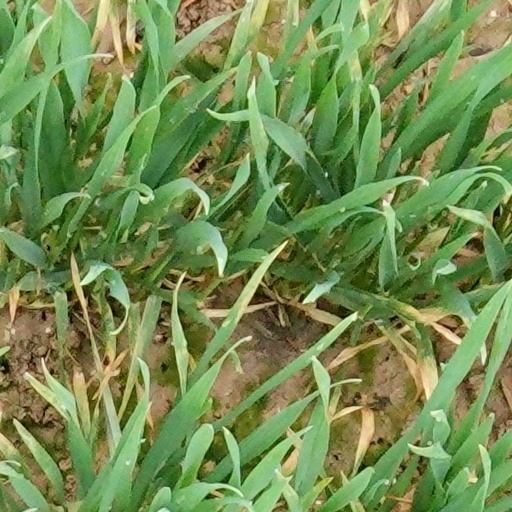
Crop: wheat